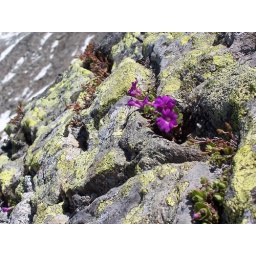
682 a flower in the rocks